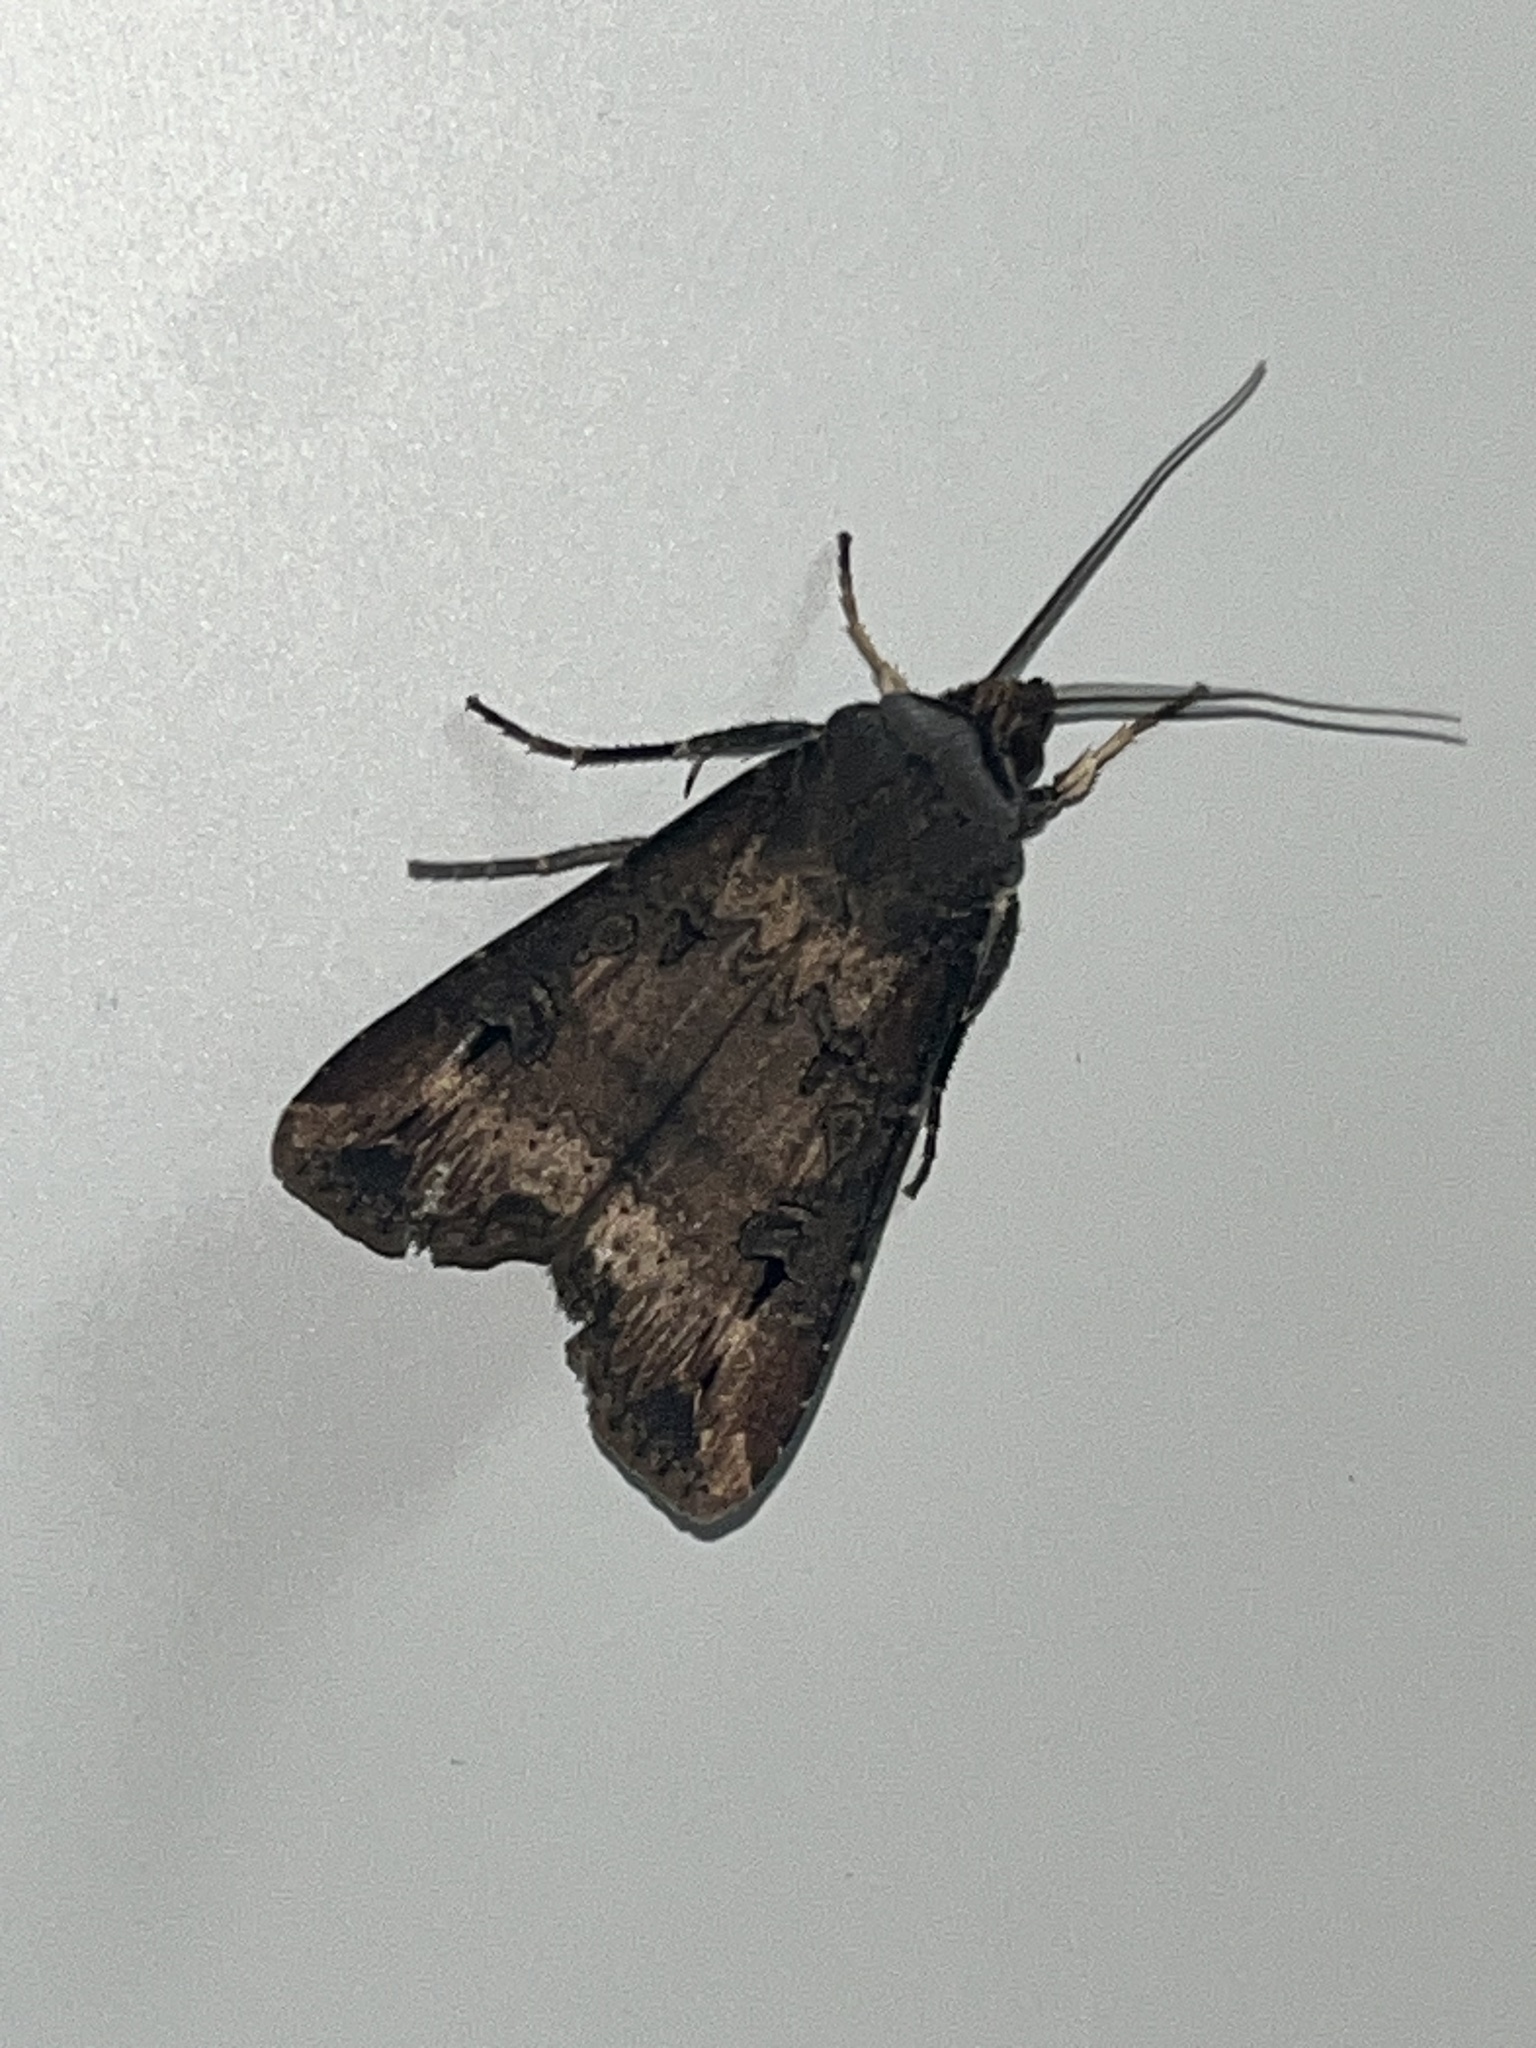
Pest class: cutworms